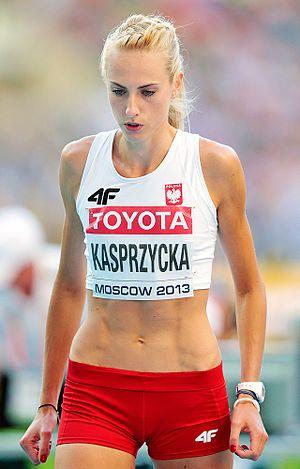
Justyna Kasprzycka est une athlète polonaise, spécialiste du saut en hauteur.